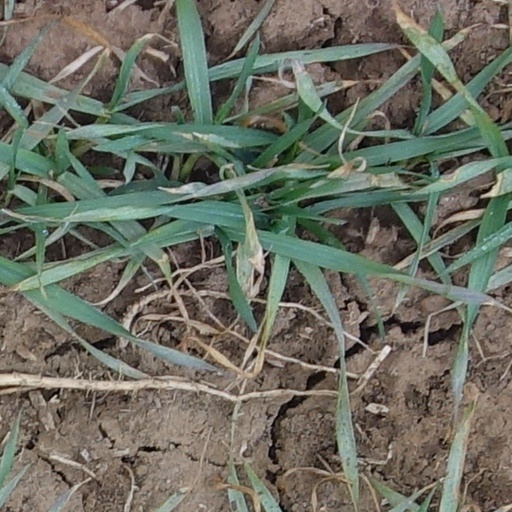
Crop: wheat